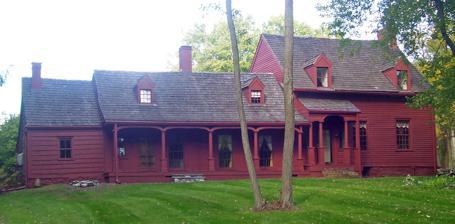
Building: Storm–Adriance–Brinckerhoff House
Country: United States of America
Year built: 1759
Historic house in New York, United States United States historic place Storm–Adriance–Brinckerhoff House U.S. National Register of Historic Places South elevation, 2008 Location East Fishkill , NY Nearest city Poughkeepsie Coordinates 41°35′47″N 73°45′40″W / 41.59639°N 73.76111°W / 41.59639; -73.76111 Area 5.4 acres (2.2 ha) Built 1759 Architectural style Dutch Colonial NRHP reference No. 08000581 Added to NRHP July 3, 2008 The Storm–Adriance–Brinckerhoff House is located on Beekman Road ( Dutchess County Route 9 ) in East Fishkill , New York, United States. It is a wooden building in three parts, the oldest of which dates to the mid-18th century. Some of its inhabitants have been among the prominent residents of the county, and the state. Thomas Storm , a captain in the Continental Army during the Revolutionary War , later served as the state Assembly Speaker . He had George Washington as a guest one night. Members of the Brinckerhoff family, longtime inhabitants of the area, lived in the house until 1930. The house is considered an excellent, well-preserved example of Dutch Colonial architecture. Its modifications and additions reflect changing tastes over the time it was within the Storm family. In 2008 it, along with several other structures on the property, was listed on the National Register of Historic Places . It has been described as "the most historically significant house" in East Fishkill because of the Washington connection. House and grounds The house is on a 5.4-acre (2.2 ha) parcel on the north side of Beekman Road on the northeast corner of the Sylvan Lake Road junction just east of its interchange with the Taconic State Parkway , also listed on the National Register. The area is generally wooded with low-density farm and residential development. The lot is level with the house set back 200 feet (61 m) from the road. A small pond is located in the rear. The main building itself is a heavy timber frame structure sided in clapboard on a stone foundation . The walls are filled with wattle and daub . Three chimneys pierce the gabled roof, covered with asphalt shingles. It is divided into an east (two stories) and west (one and a half stories) section, itself with a kitchen wing on the west. A porch on the main block of the east section, supported by wooden columns gives access to the original Dutch door offset to the west. It opens into a remaining section of the original great room . It retains its original wide floor planks, exposed chestnut ceiling beams and window sashes. Rear doors lead into a modern kitchen and mud room added to the rear. To the east the cooking shed has the original fieldstone fireplace with exposed chimney and beehive oven . The Portaal to the east has a Federal style fireplace and mantel with fluted columns. To its north is a built-in shelf and closet. Original wallpaper remains on the south wall. The upper half-story is given over to bedrooms, one of which has the original flooring and a secret compartment in the floor. Three dormer windows pierce the south (front) side of the roof on the east wing. A small shed-roofed portico with shallow rounded arch supported by four wooden columns gives access to its original Dutch door, with sidelights. It opens onto a central hall with original staircase. On its east are a living room and library, both with original detailing. The library's chimney breast has original fireplace jambs , a raised hearth and stile and rail paneling. The living room's fireplace has its original Delft tiles , a shallow cornice , dentil border and torus and plain molding . The west wing's second floor has a large landing with beaded woodwork. It leads to a master bedroom and two smaller bedrooms. The entire floor has its original wideboard flooring. The roof framing uses king post trusses on the collar ties rather than the more commonly used tie beam formation, a construction visible in the master bedroom. At the extreme east and west end of the house is an old well and cistern respectively. Both are considered contributing resources to its historic character, as are the monument in front of the house, which contains an old Indian mash bowl found on the property. In the rear of the property, about 100 feet (30 m) to the north, are the remains of an old silo with a stone wall, also contributing resources. The garage and storage shed are non-contributing modern additions. History The property on which the house stands was originally part of the Rombout Patent , 85,000 acres (34,000 ha) purchased by Francis Rombout and Gulian Verplanck from local Native American tribes in 1682. King James II granted letters patent three years later, allowing Rombout and the heirs of Verplanck, who had died in the interim, to subdivide and sell the land. In 1759 Derick Hageman bought 108 acres (44 ha) containing the future house property from Catheryna Rombout Brett , a descendant of Francis who had settled in what is now Beacon . She carefully chose buyers with complementary skills and trades in order to sustain agrarian development on her family lands in the interior of the eastern Hudson Valley . He built the west wing of the house and, as a blacksmith by trade, probably forged the door hinges himself. Ten years later, in 1769, a neighbor, Garret Storm, for whom the hamlet of Stormville is named, bought the property from Hegeman and gave it to his son Thomas as a wedding gift. The younger man added the eastern section. He operated a tavern and store on the site. During the Revolutionary War , Thomas Storm served as a captain in the Continental Army , which he allowed to camp on the property. The cistern may also have been used as a prison. He stored some flour that had been confiscated by the army from a miller in Massachusetts, and wrote a letter to the Continental Congress , archived in the Library of Congress , requesting funds to reimburse the miller. George Clinton called him "the most honest man in Dutchess County". In 1778, George Washington , who had the location of the house marked on one of his pocket maps, spent a night. Locals gathered the next morning, and he came out to address them. When they removed their hats at his presence, he advised them to put them back on since he was just an ordinary man like them. After the war, Thomas Storm was elected to the New York State Assembly for two terms, and then moved to New York City . He became a successful merchant and eventually returned to the Assembly, where he served as Speaker in 1802–03, and later ran for lieutenant governor with Morgan Lewis . He sold the house in 1785 to John Adriance, a member of a prominent Dutchess County family who later lent their name to Poughkeepsie 's library . Upon his death in 1794, the house was sold to George Brinckerhoff. He added the columns and other Federal style decorative touches to the house. The Brinckerhoff descendants lived in the house throughout the 19th century. In 1880, when the Portaal's flooring was replaced, a trap door to the basement was discovered. In it were a cap, knapsack and book which may have belonged to a Revolutionary-era British prisoner of war kept in the house. Also kept in the house by the Brinckerhoffs was a secretary's desk brought to the colonies by Joris Brinckerhoff in 1638. It is now in the Museum of the City of New York . T. Van Wyck Brinckerhoff, one of the four generations of that family to own the house, served as the East Fishkill town historian. He was able to locate a misplaced map of the Rombout Patent now in the New York State Library . His daughter Julia kept the house in the family until 1930. That year the state and the local Daughters of the American Revolution chapter placed a monument in front of the house, which included an old Indian millstone found on the land. It has since remained a private house. Later owners have restored it, and it has been included on historic tours of the county. See also National Register of Historic Places listings in Dutchess County, New York List of Washington's Headquarters during the Revolutionary War References